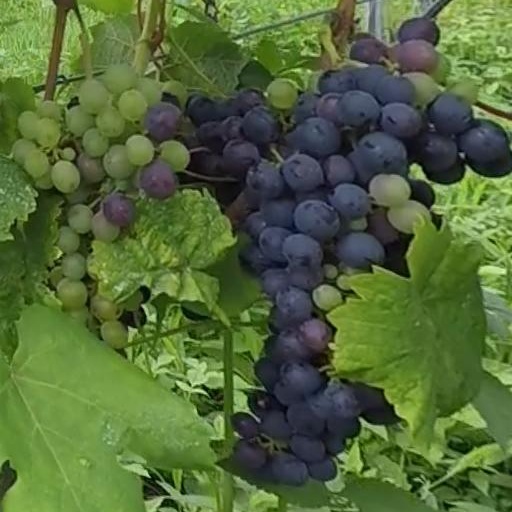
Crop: grape